Mass killings under communist regimes

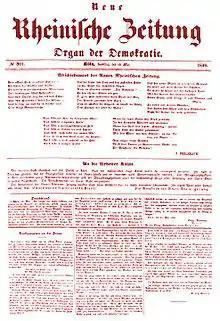
The last issue, printed in red ink, of Karl Marx's journal "Neue Rheinische Zeitung" from 19 May 1849

Professor Mark Bradley writes that communist theory and practice has often been in tension with human rights and most communist states followed the lead of Karl Marx in rejecting "Enlightenment-era inalienable individual political and civil rights" in favor of "collective economic and social rights." Christopher J. Finlay posits that Marxism legitimates violence without any clear limiting principle because it rejects moral and ethical norms as constructs of the dominant class, and states that "it would be conceivable for revolutionaries to commit atrocious crimes in bringing about a socialist system, with the belief that their crimes will be retroactively absolved by the new system of ethics put in place by the proletariat." Rustam Singh states that Marx had alluded to the possibility of peaceful revolution; after the failed Revolutions of 1848, Singh states that Marx emphasized the need for violent revolution and "revolutionary terror".